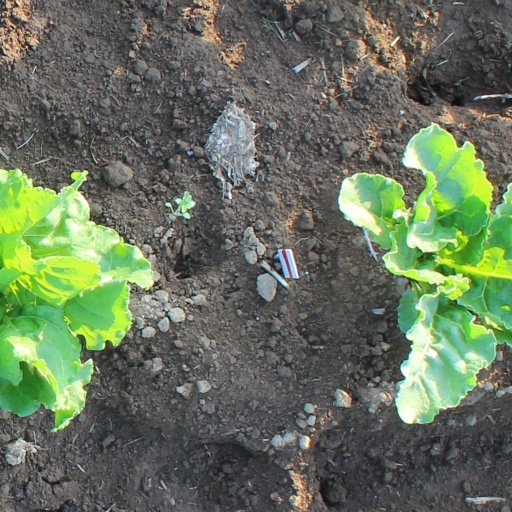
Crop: sugar beet